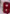
Number: 8